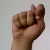
The image shows a hand gesture representing the letter 'T' in Indian Sign Language.